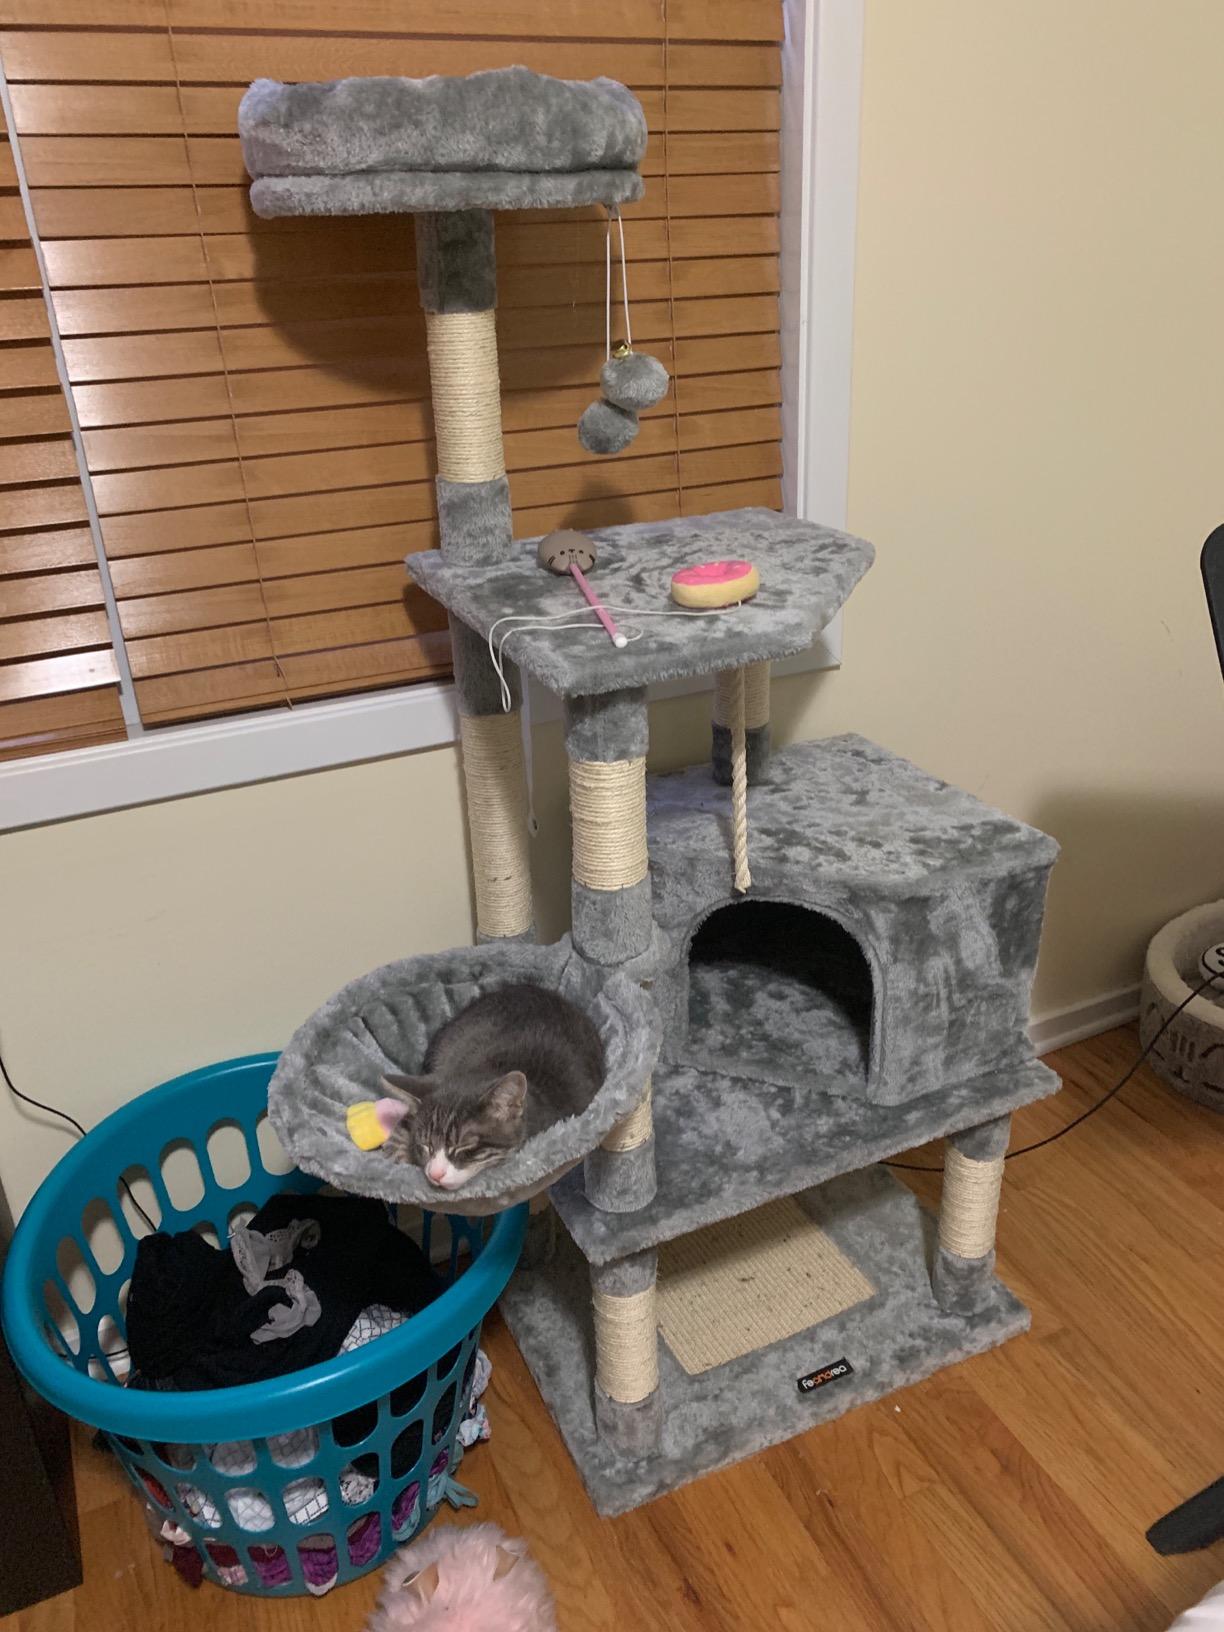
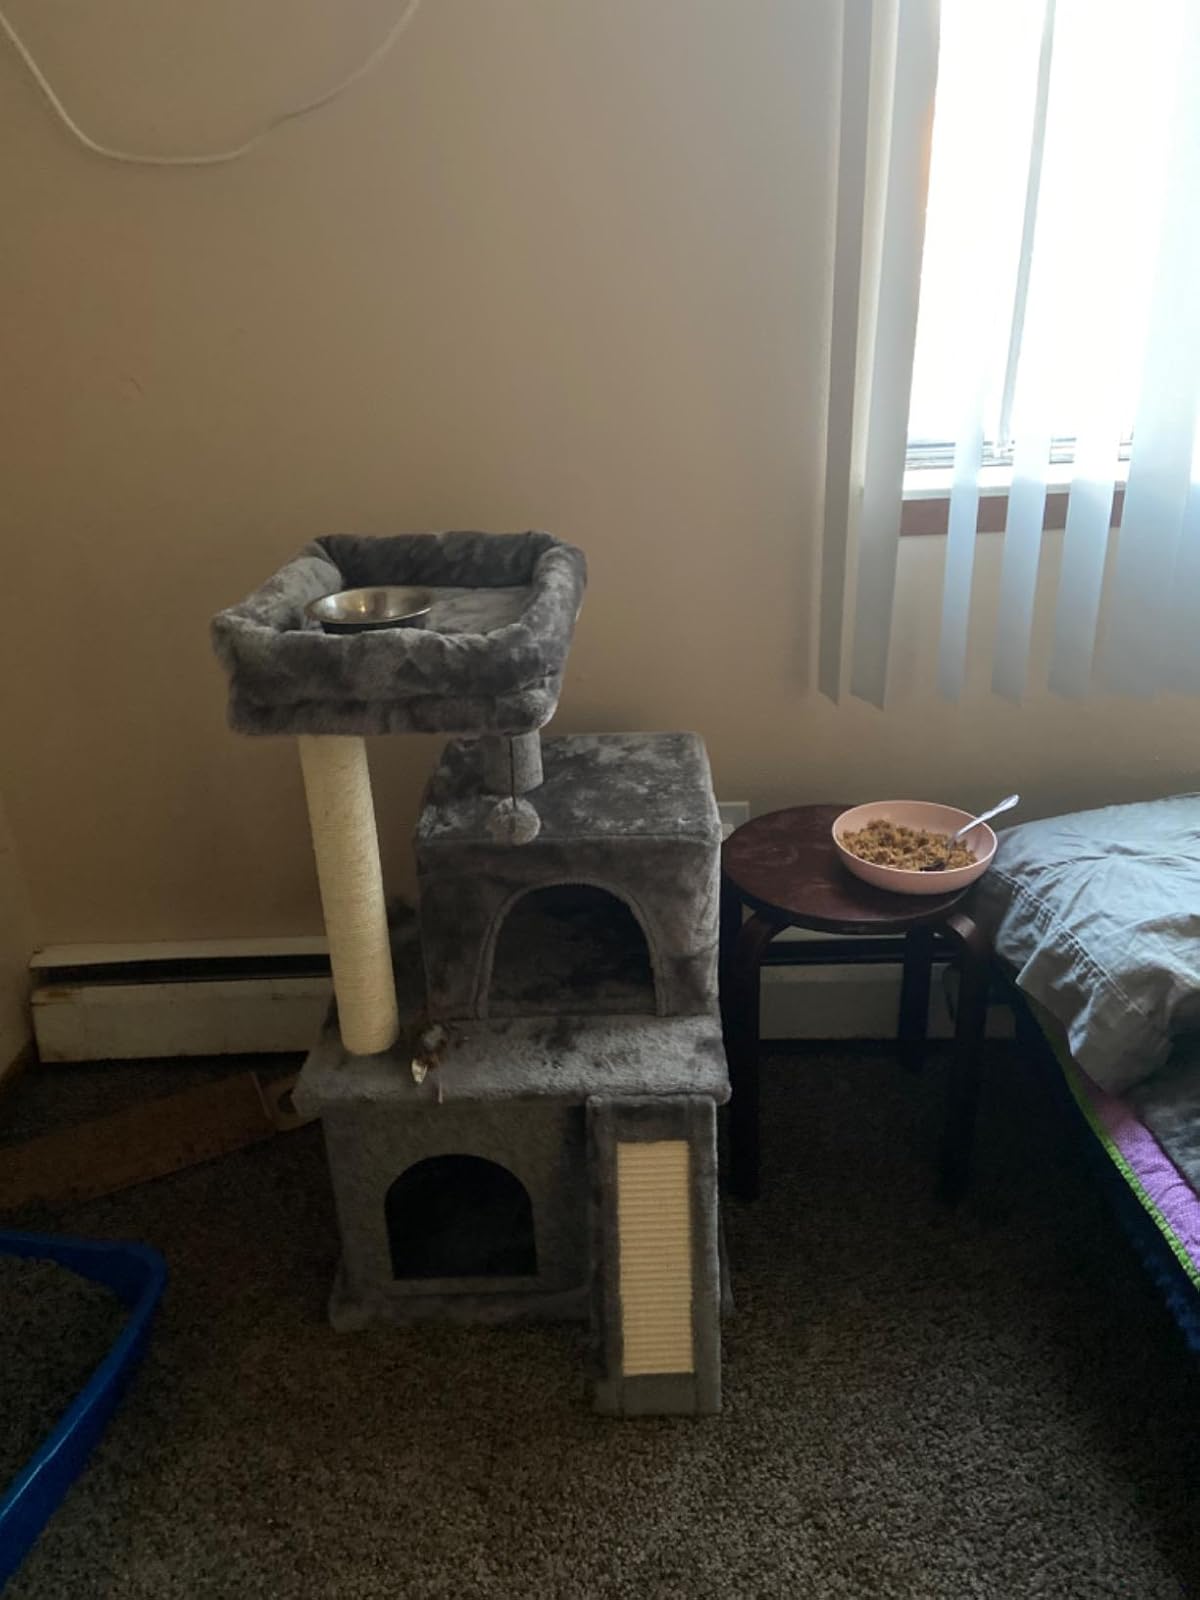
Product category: items_cat tree
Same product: no